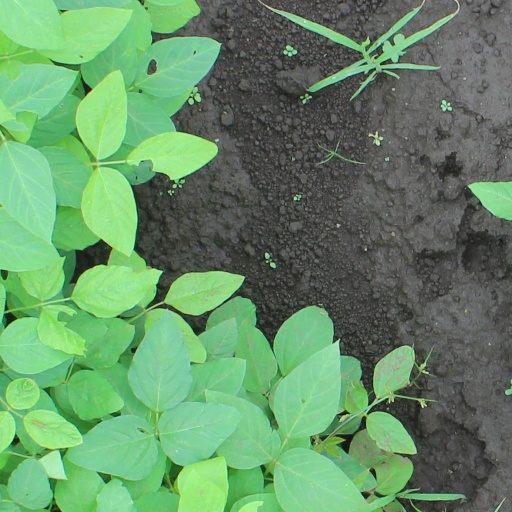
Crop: soybean